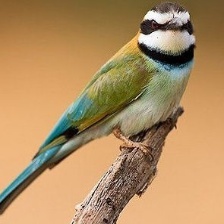
Species: WHITE THROATED BEE EATER
Scientific name: MEROPS ALBICOLLIS
ImageNet parent category: bee_eater